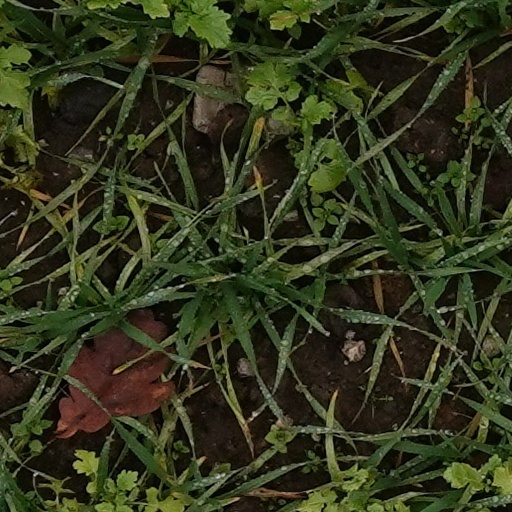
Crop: wheat